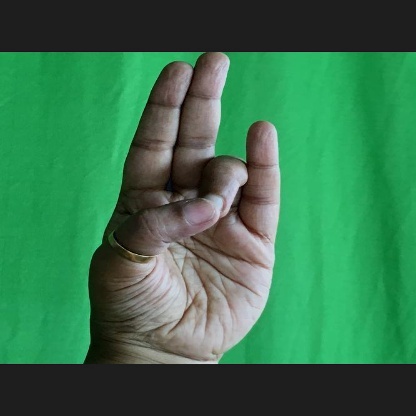
Mudra: Mayura